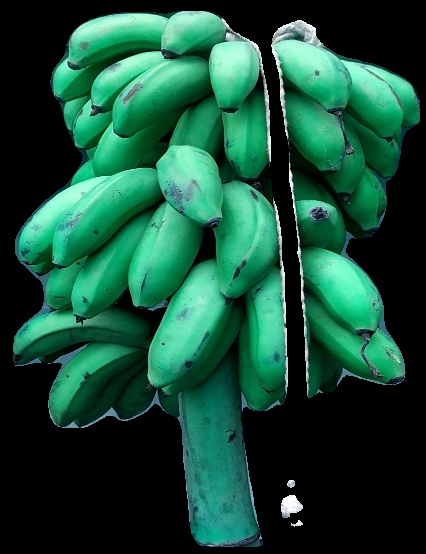
Variety: rasbale
Grade: grade2